Peugeot 201

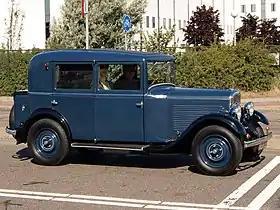
Peugeot 201C

The car was manufactured at the company's Sochaux plant near the Swiss frontier, and is today celebrated in the adjacent . Although Peugeot had produced a petrol/gasoline-powered motor vehicle as early as 1886, the Peugeot 201 may reasonably be seen as the company's first mass-produced model.